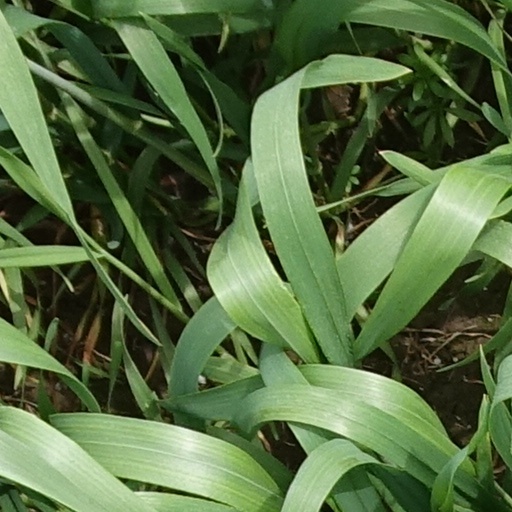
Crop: wheat